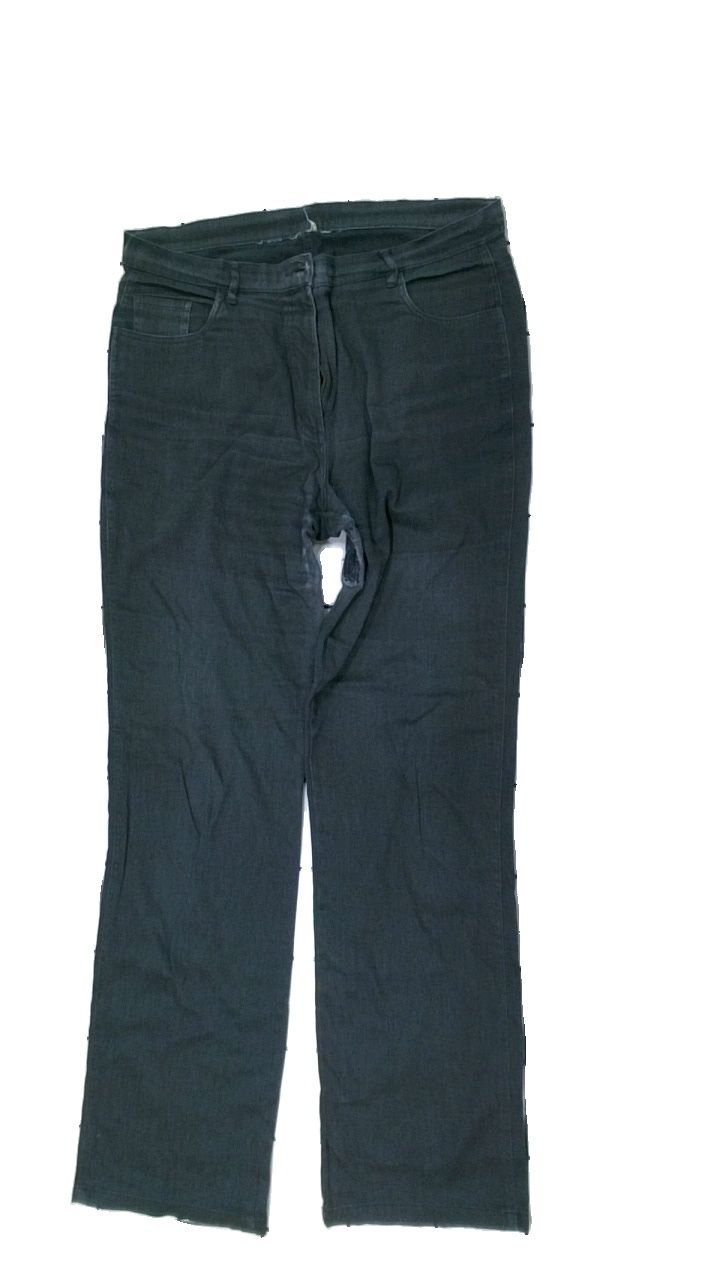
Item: Trousers (Ladies)
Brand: Missing
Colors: Grey
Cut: Regular
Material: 69% cotton, 31% polyester
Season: All
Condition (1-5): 1
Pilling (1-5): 2
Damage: rippped crotch
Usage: Export
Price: <50